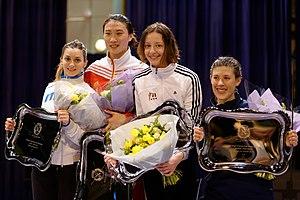
De gauche à droite, l'Italienne Rossella Fiamingo, la Chinoise Xu Anqi, la Roumaine Ana Maria Brânză et l'Américaine Kelley Hurley sur le podium du Challenge International de Saint-Maur 2014 (Coupe du monde d'épée dames).
Le Challenge international de Saint-Maur est une compétition d'épée dames et, depuis novembre 2014, compétition de fleuret dames, épreuve de la Coupe du monde d'escrime, disputée chaque année à Saint-Maur-des-Fossés en Val-de-Marne, au Centre Sportif Pierre Brossolette.